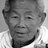
Emotion: neutral